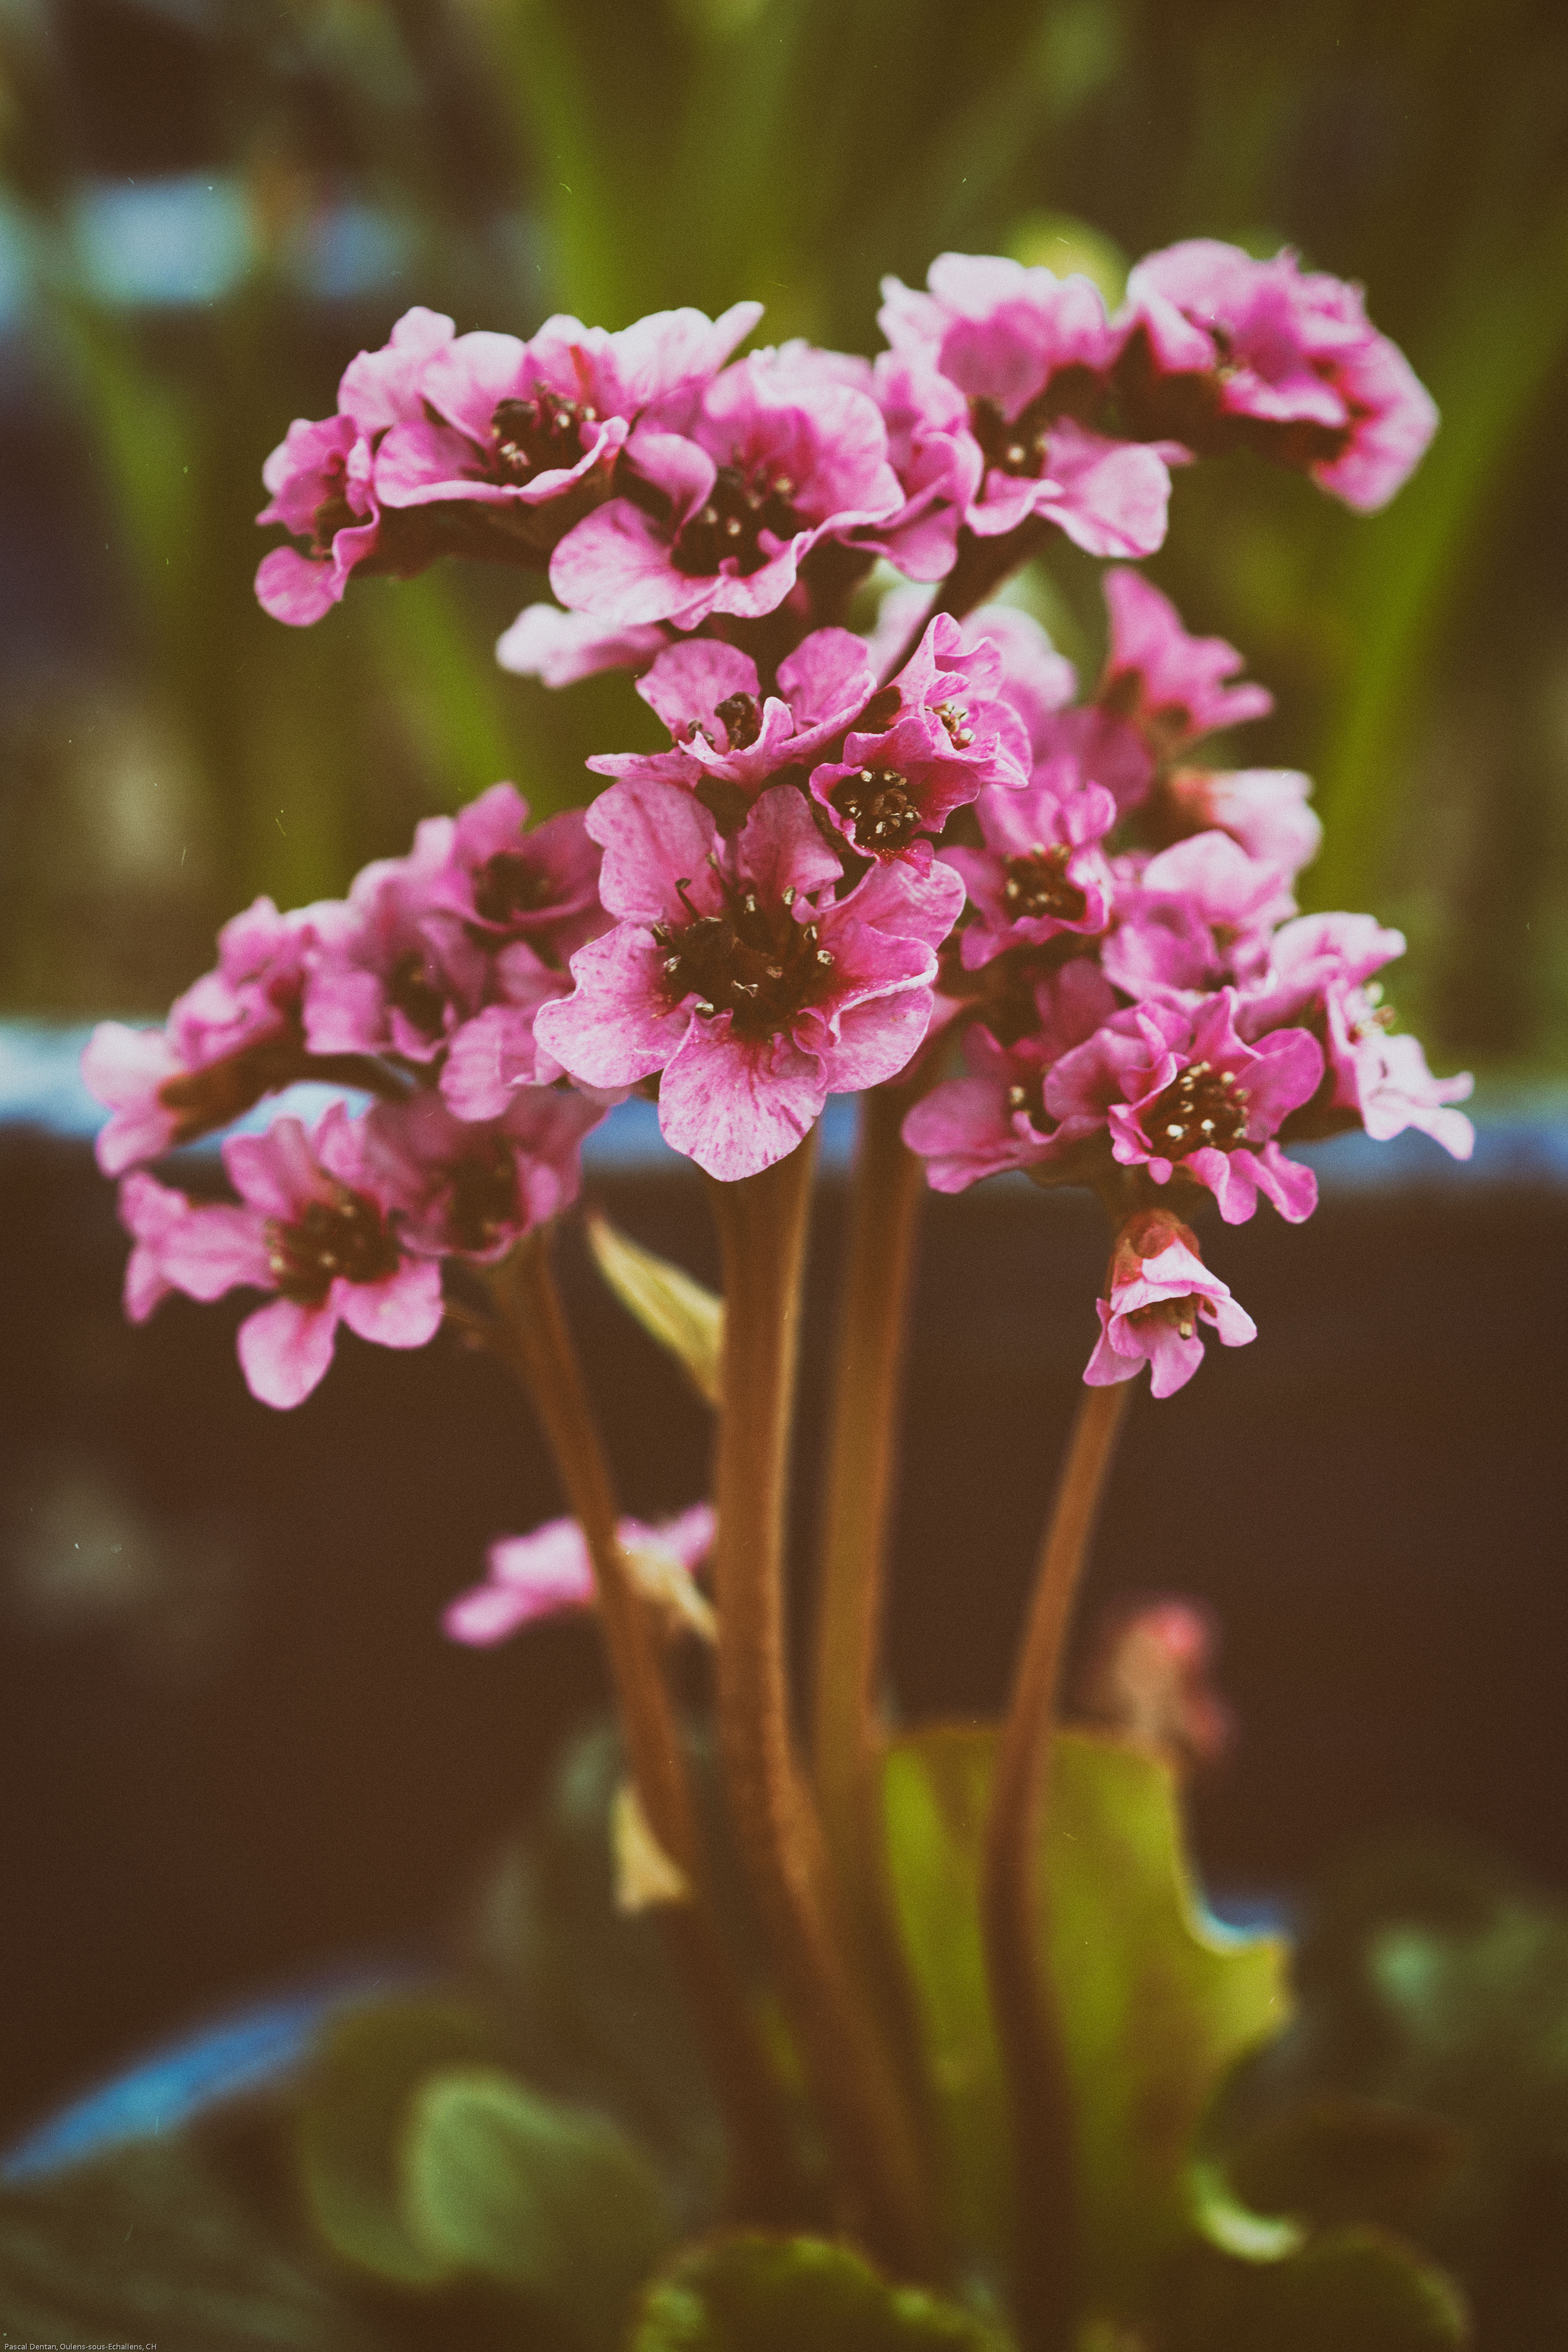
nature, branch, blossom, plant, photography, leaf, flower, petal, bouquet, spring, herb, produce, botany, garden, pink, flora, plants, wildflower, close up, petals, shrub, flowering, macro photography, flowering plant, land plant